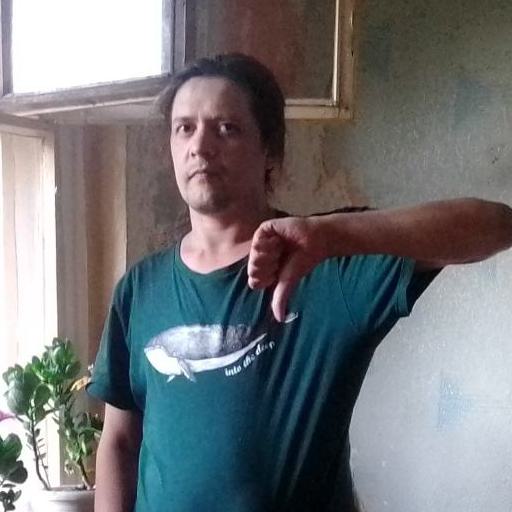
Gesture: dislike